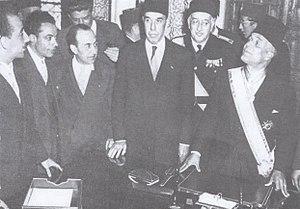
Passation des pouvoirs entre Tahar Ben Ammar et Habib Bourguiba
1956 est une année bissextile commençant un dimanche.